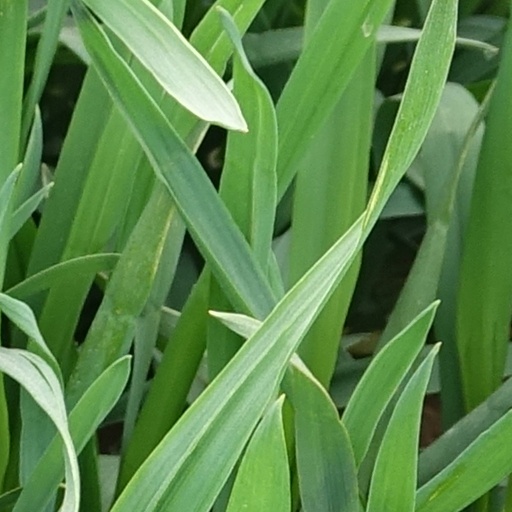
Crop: wheat